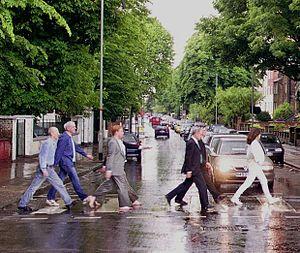
Abbey Road est le onzième album original publié par les Beatles, paru le 26 septembre 1969 au Royaume-Uni, et le 1ᵉʳ octobre aux États-Unis. Bien que sa sortie précède celle de Let It Be, paru en mai 1970, il est le dernier album enregistré par les Fab Four. Le 20 août 1969, les quatre Beatles sont réunis pour la toute dernière fois en studio et, vers la fin de septembre, au moment où le disque paraît, John Lennon met fin au groupe en lui annonçant son départ définitif. La séparation des Beatles n'est toutefois officialisée qu'en avril 1970.
Carolyn Porco est une planétologue américaine renommée pour ses travaux sur l'exploration du système solaire externe.